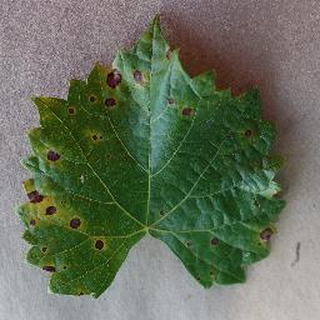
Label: grape_black_rot